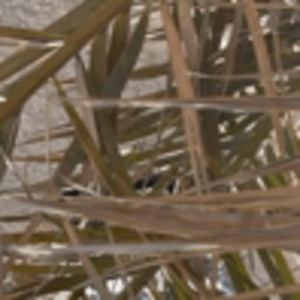
Label: Manganese Deficiency